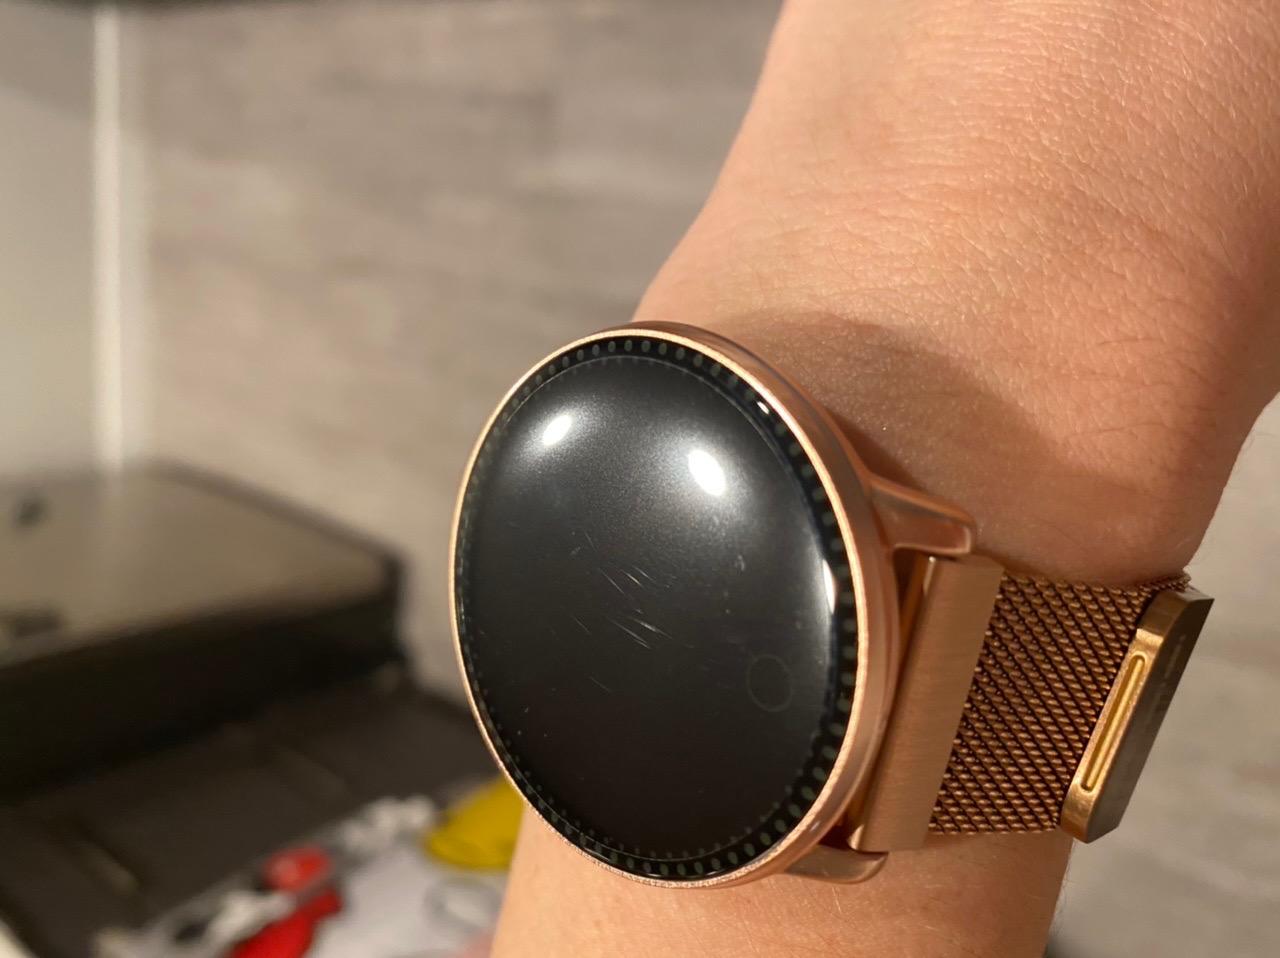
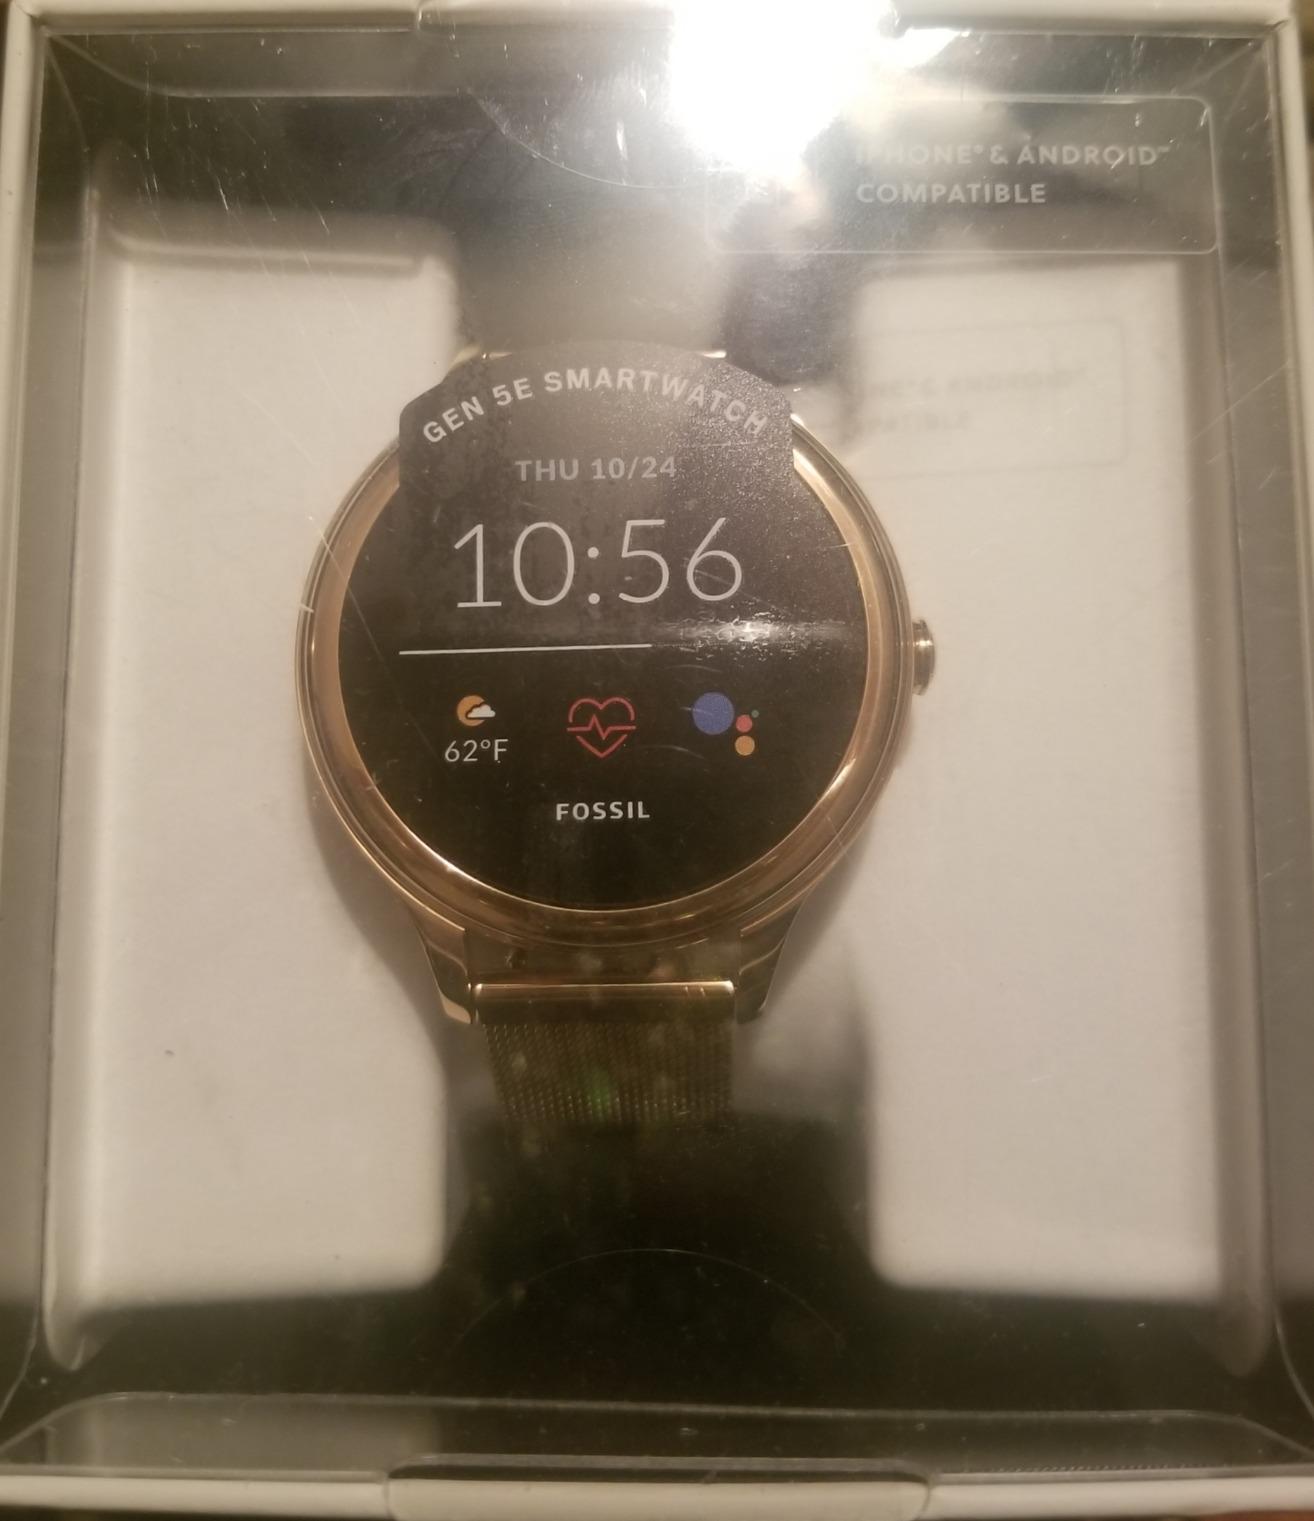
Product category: smartwatch
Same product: no